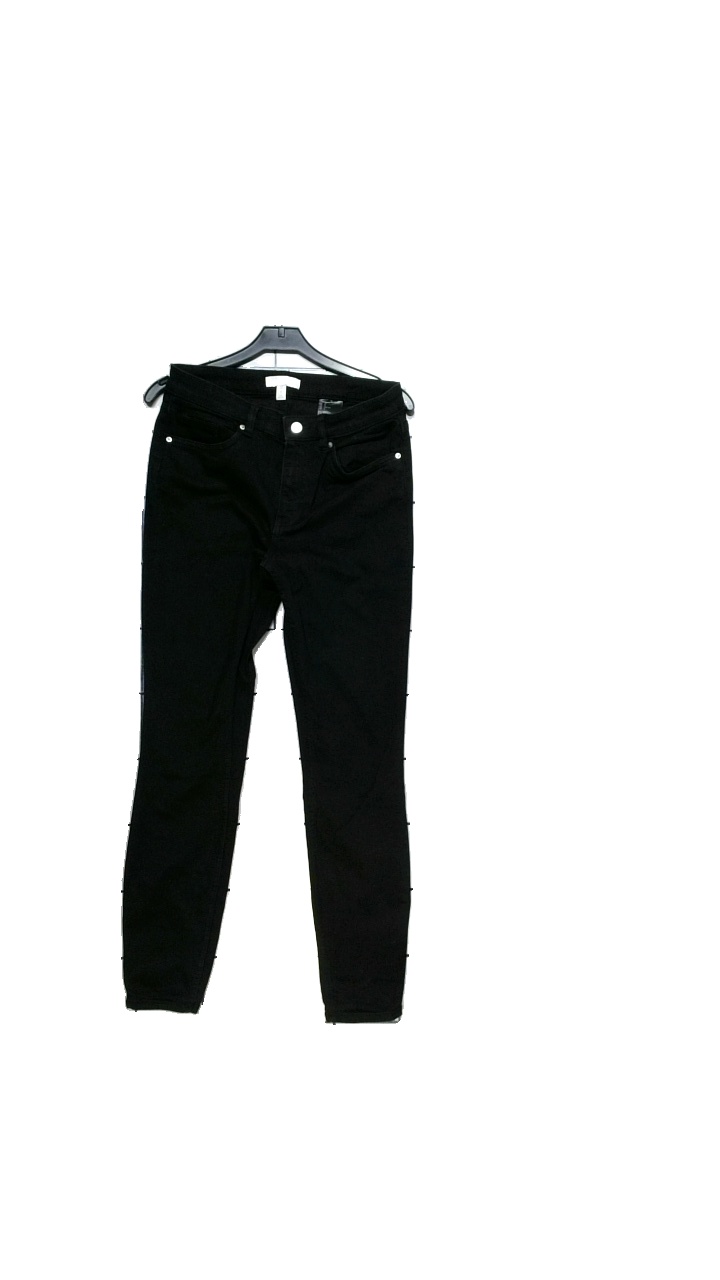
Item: Jeans (Ladies)
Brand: H&m
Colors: Black
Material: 80% cotton, 18% polyester, 2% elastane
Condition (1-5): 4
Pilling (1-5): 5
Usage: Reuse
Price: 50-100